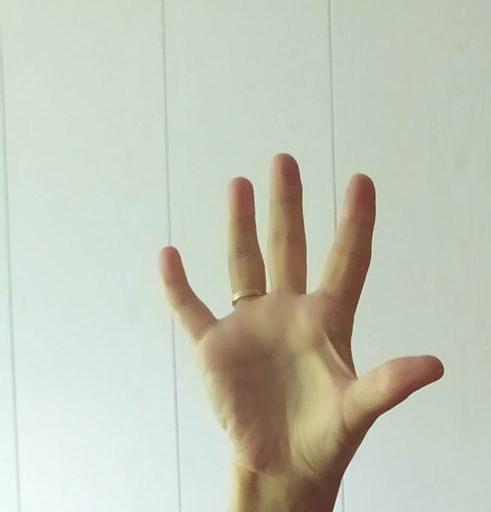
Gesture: palm